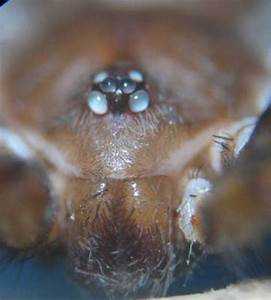
Label: ragno